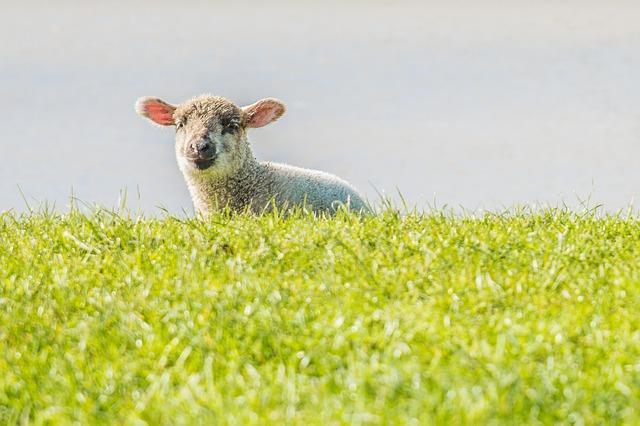
sheep